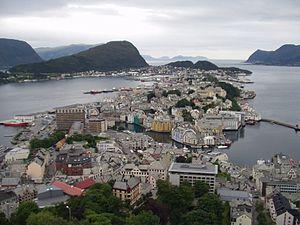
La route européenne 136 est une route reliant Ålesund à Dombås.